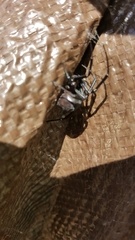
Species: Lactrodectus_hesperus